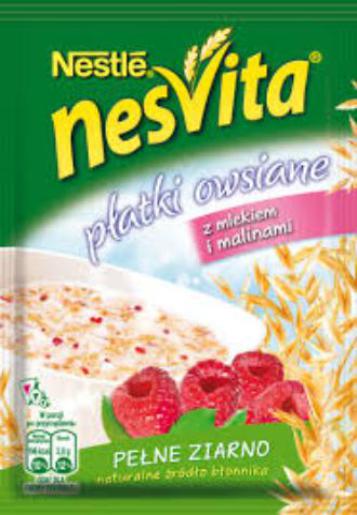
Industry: Food